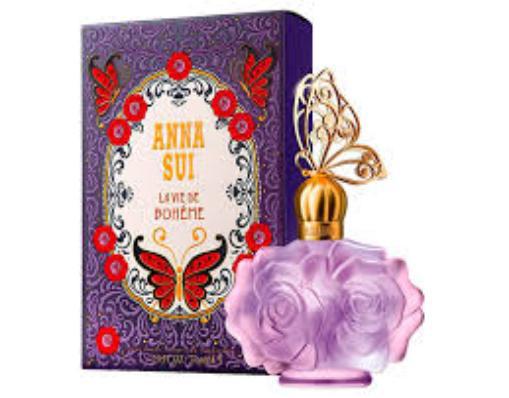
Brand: Anna Sui
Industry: Clothes